Non-British personnel in the RAF during the Battle of Britain

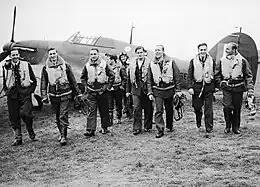
Polish pilots of No. 303 Squadron

Many of the Czechoslovak pilots had fled to France after Hitler's occupation of their country in March 1939 and had fought in the "Armée de L'Air" in the short Battle of France, gaining important combat experience. The rapid fall of France caused Czechoslovak soldiers and airmen to leave for Britain, where they established their own squadrons. Nearly 90 Czechoslovak pilots flew in the Battle of Britain, with No. 310 and No. 312 (Czechoslovak) Squadrons, RAF, formed in the summer 1940 and operational during the battle. Some Czechs also served in other Fighter Command squadrons. Both Czechoslovak squadrons were equipped with Hurricanes.